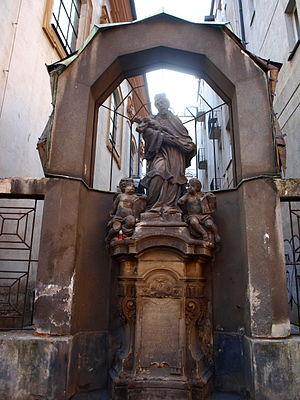
Le cubisme tchécoslovaque est un mouvement d'avant-garde artistique, très actif en Tchécoslovaquie et surtout dans sa capitale, Prague, entre 1911 et le milieu des années 1920.
La Maison Diamant est un bâtiment cubiste construit entre 1912 et 1913 à Prague, dans le quartier de Nové Město. Elle tire son nom de ses façades qui représenteraient les facettes d'un diamant.